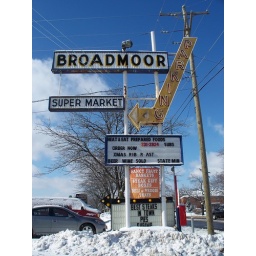
Neon and plastic sign for Broadmoor Super Market in Columbus, Ohio.